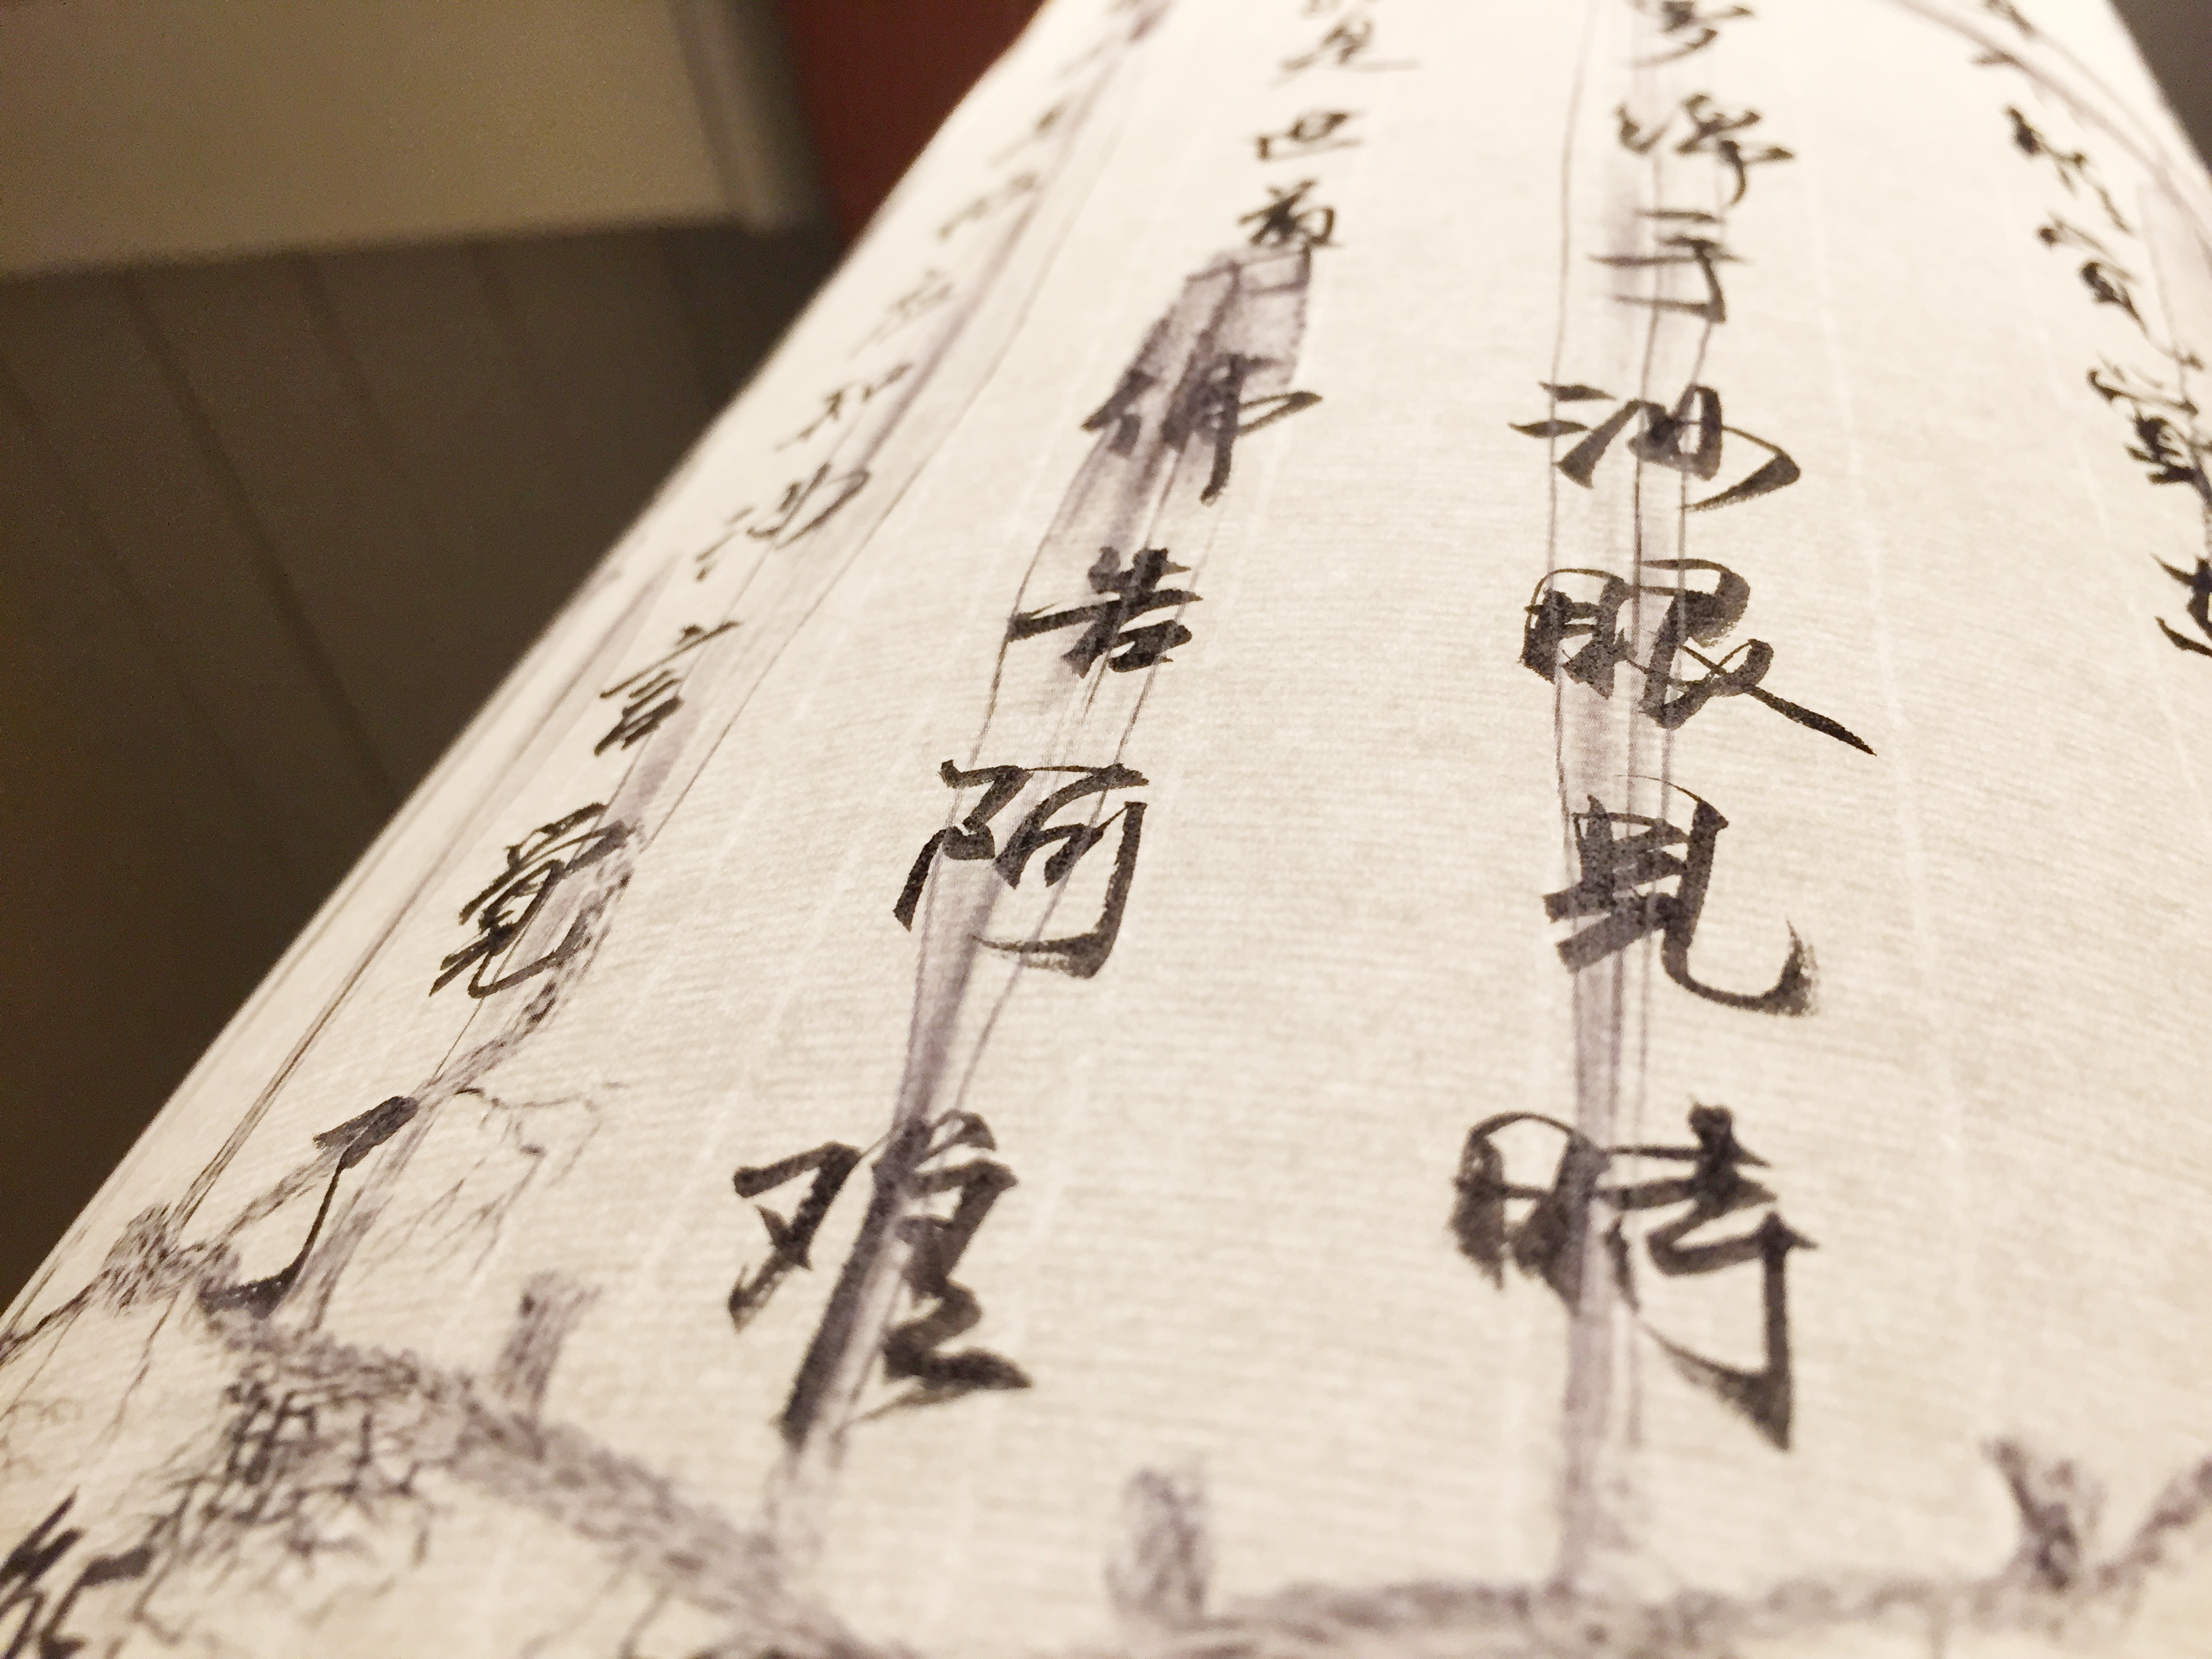
wood, pattern, art, sketch, drawing, calligraphy